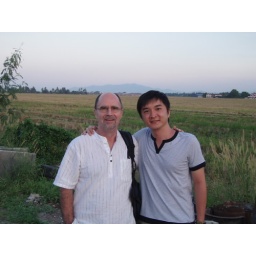
Michael and Ping in field near Ping's sister's house